Admiral Clarey Bridge

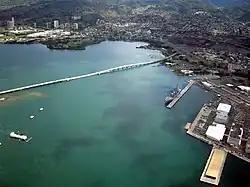
Admiral Clarey Bridge with the USS "Arizona" Memorial, USS "Bowfin", museums, naval yards, and Aloha Stadium visible

Admiral Clarey Bridge, also known as the Ford Island Bridge, is a road bridge that connects Ford Island in Pearl Harbor to the mainland of Oahu, the third-largest island of Hawaii. A section of it is supported by pontoons, and can be moved to allow vessels to pass through. This floating moveable span is the largest in the world.